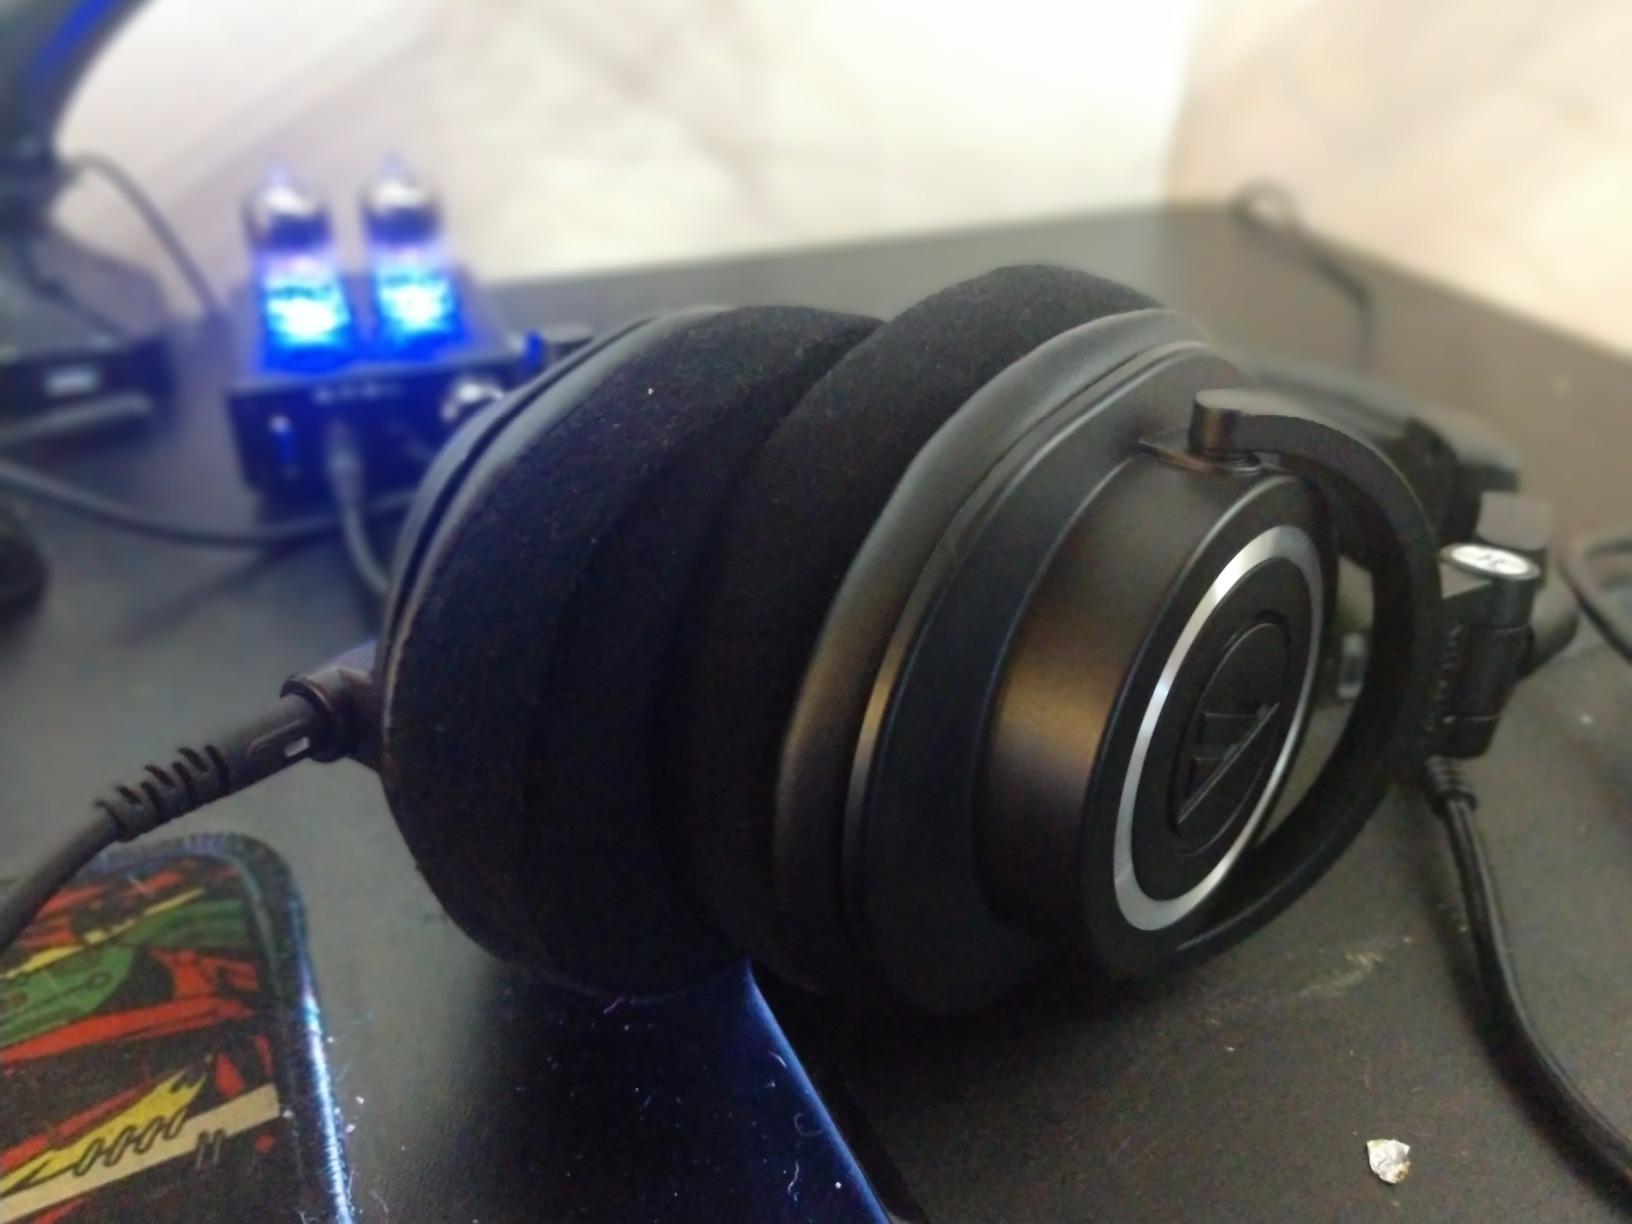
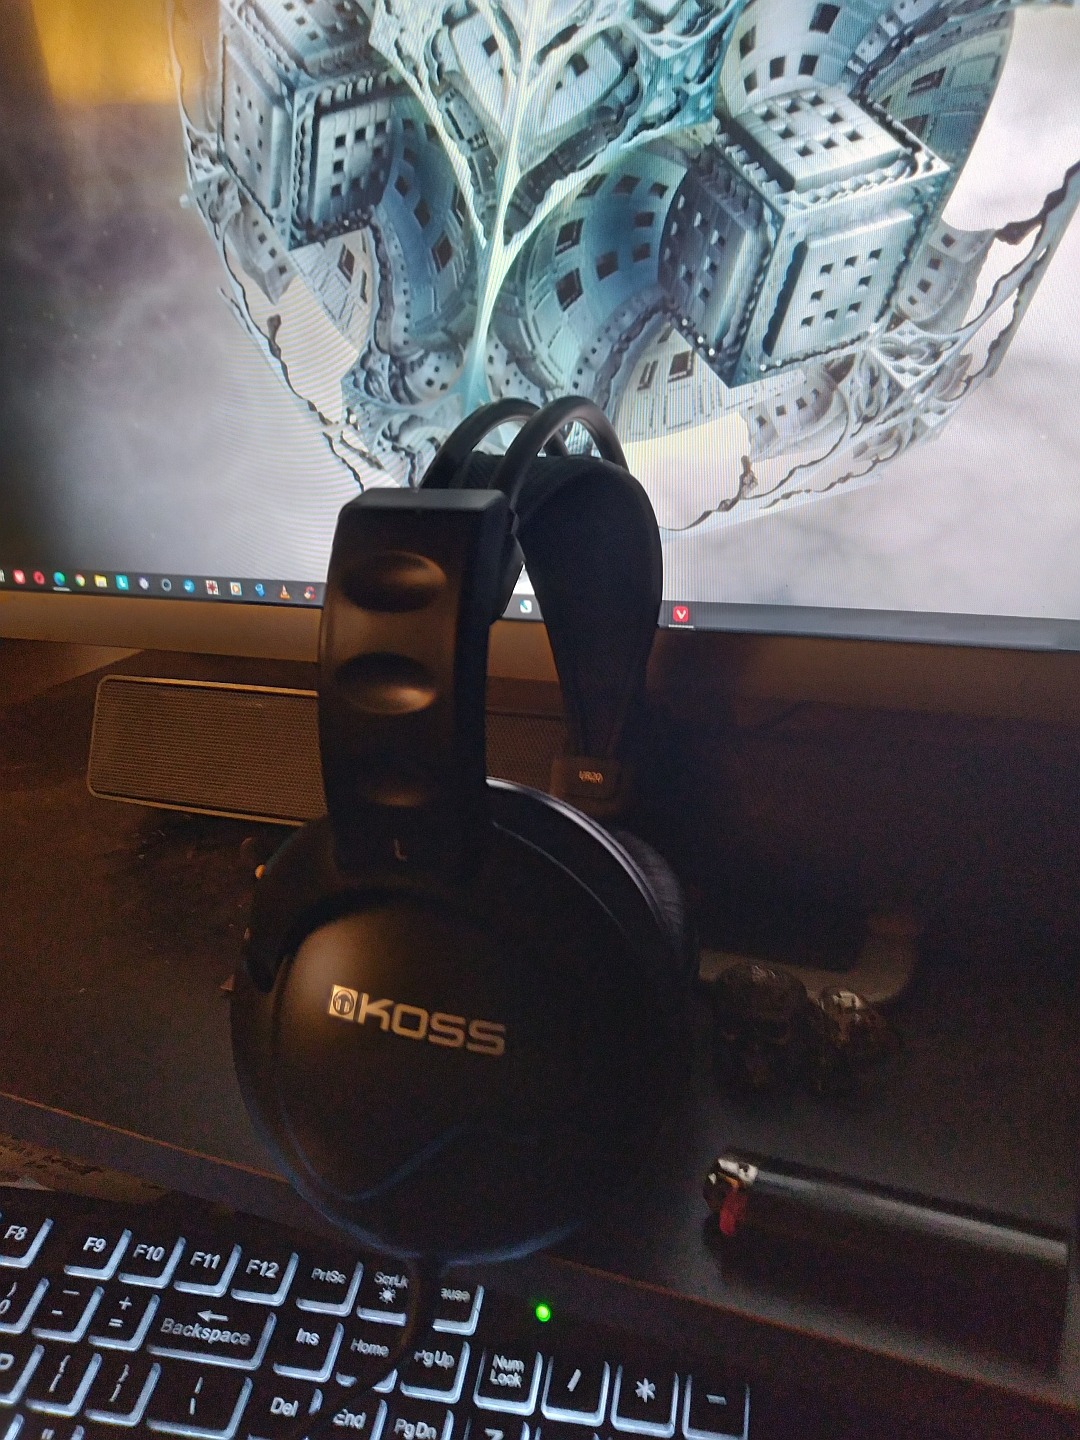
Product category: headphones
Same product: no